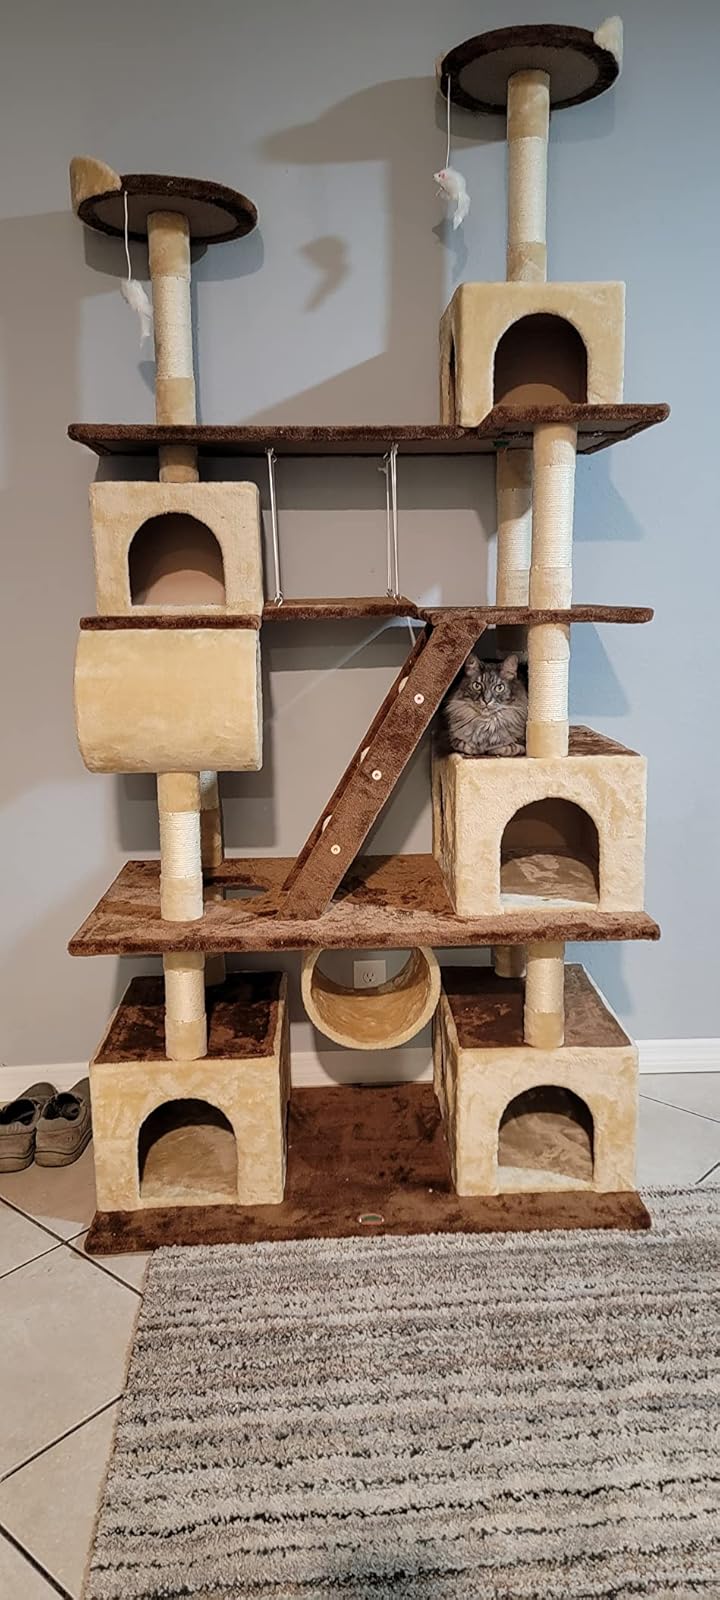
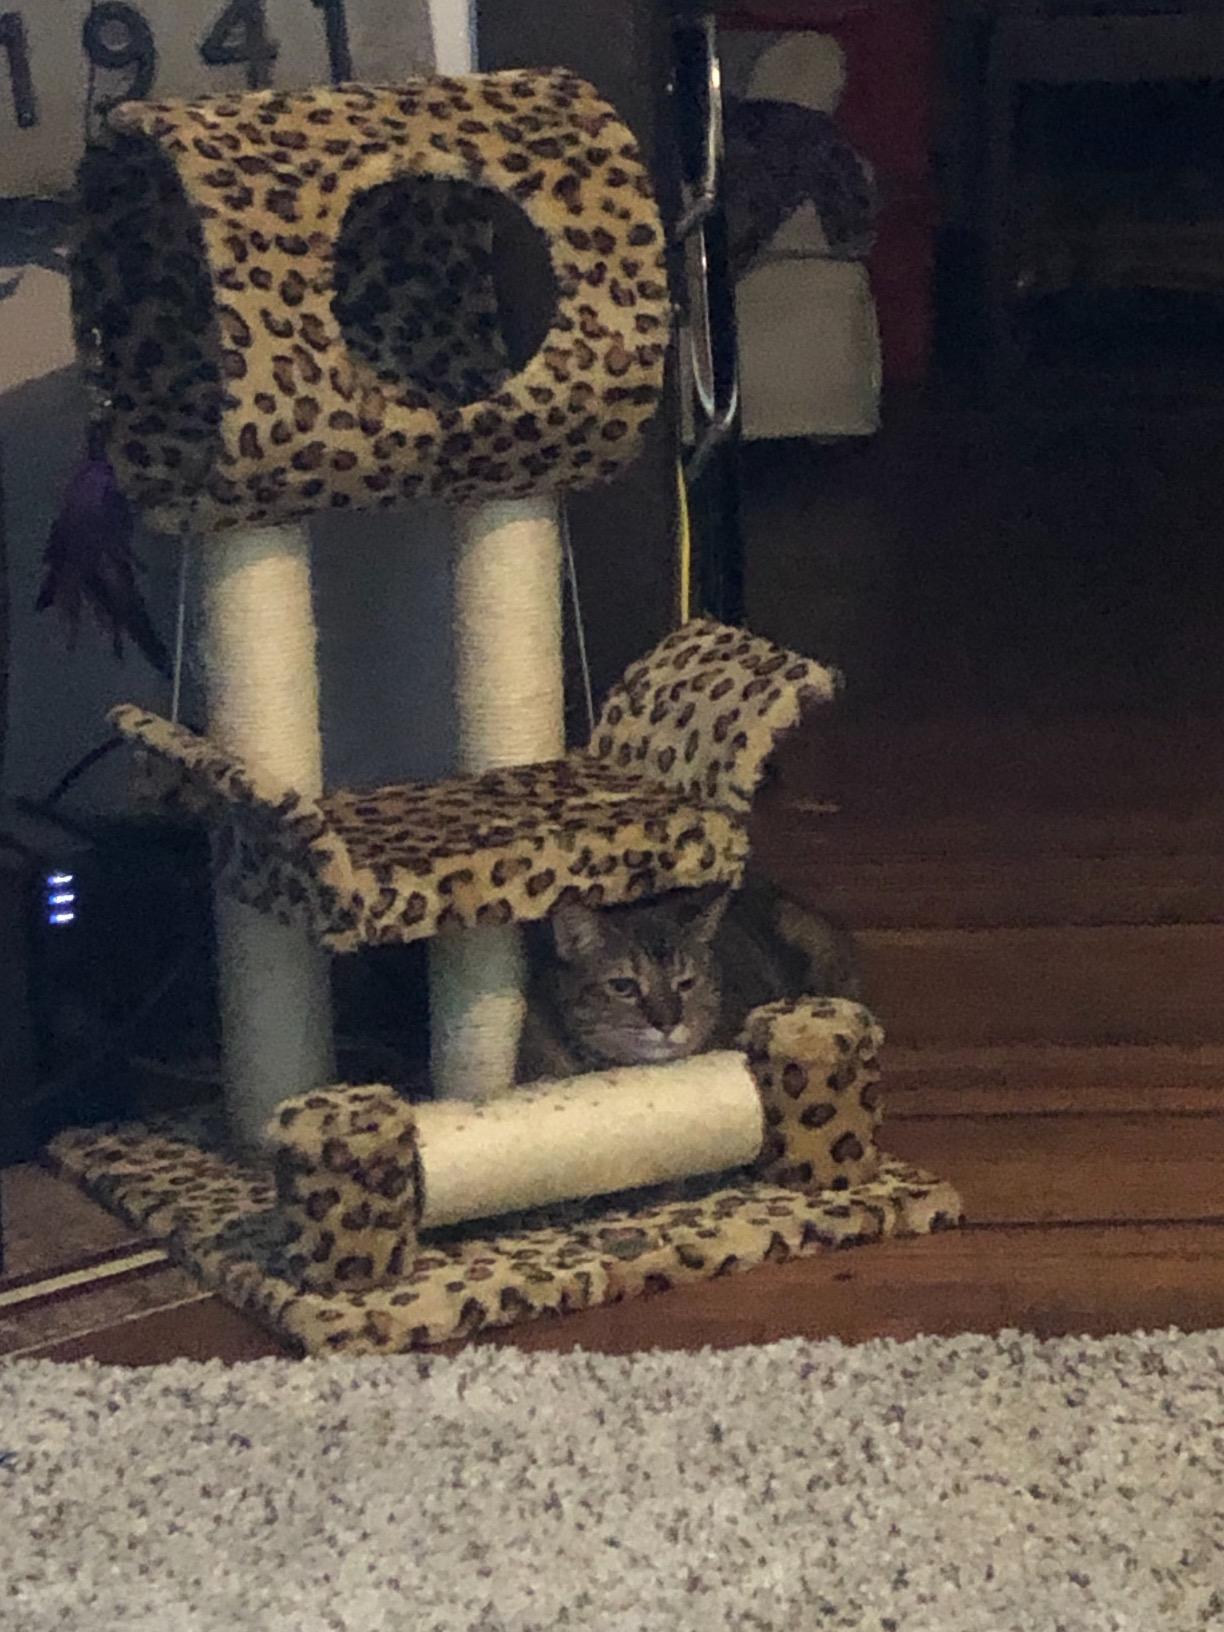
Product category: items_cat tree
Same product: no